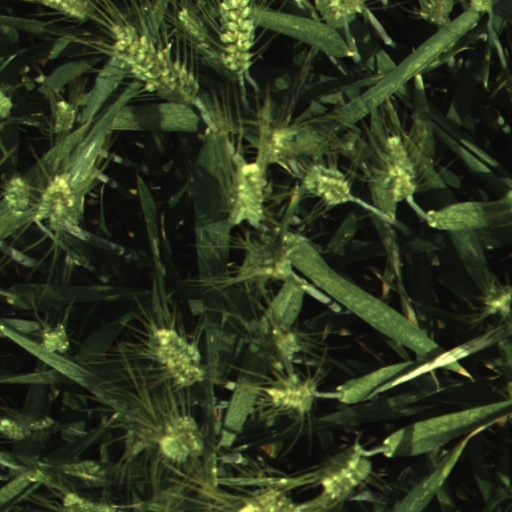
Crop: wheat